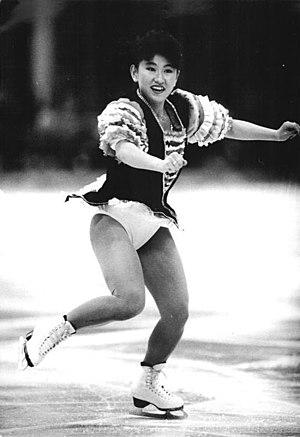
Midori Itō, née à Nagoya le 13 août 1969, est une patineuse artistique japonaise. Elle est la première femme à avoir atterri un triple Axel en compétition. Elle a été championne du monde en 1989 et vice-championne olympique en 1992.